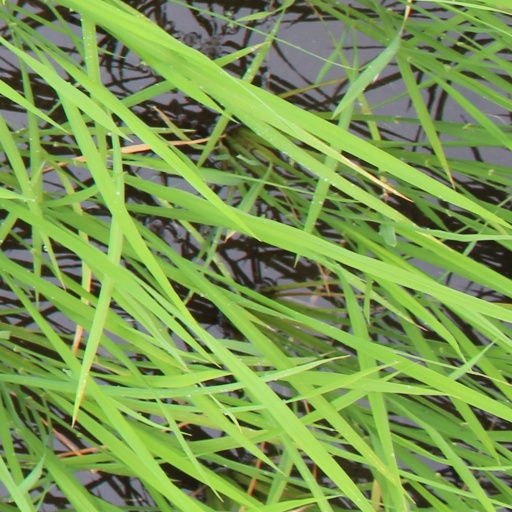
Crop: rice